Milford Hall

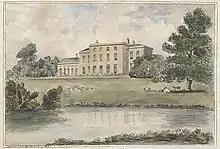
View of Milford Hall, by John Buckler, 1848

Milford Hall is a privately owned 18th-century English country house at Milford, near Stafford. It is the family seat of the Levett Haszard family and is a Grade II listed building.